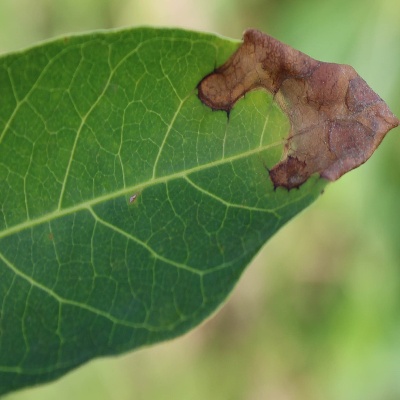
Crop: Cassava
Condition: bacterial blight